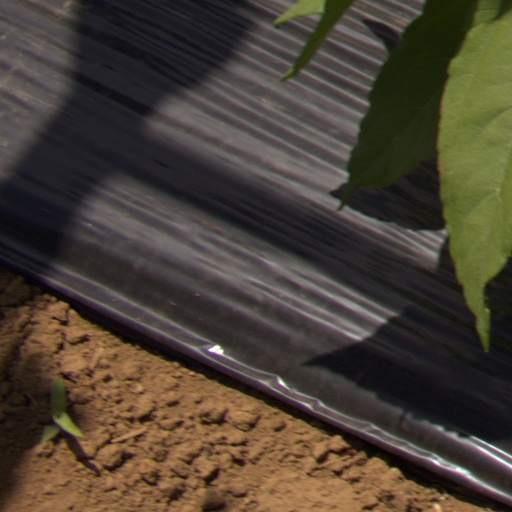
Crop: Jerusalem artichoke